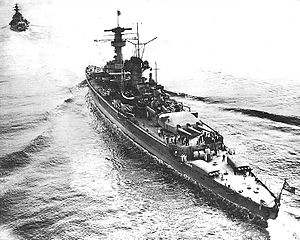
Slagkrydser / Genoprustning / Tyskland
Deutschland var det første af tre tyske "lommeslagskibe". Billedet viser kanontårnet på agterdækket med tre 28 cm kanoner. Længere agterude ses to torpedoapparater.
"Slagkrydsere var store krigsskibe fra første halvdel af det 20. århundrede og blev først introduceret af Royal Navy. Slagkrydseren blev udviklet som efterfølger for panserkrydseren, men dens opståen hang mere sammen med udviklingen af dreadnought-slagskibet. Den første serie slagkrydsere, der begyndte med Invincible, blev oprindeligt omtalt som ""dreadnought krydsere"".